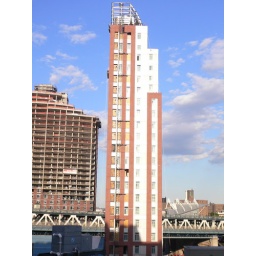
beacon tower with view of our building in Aug